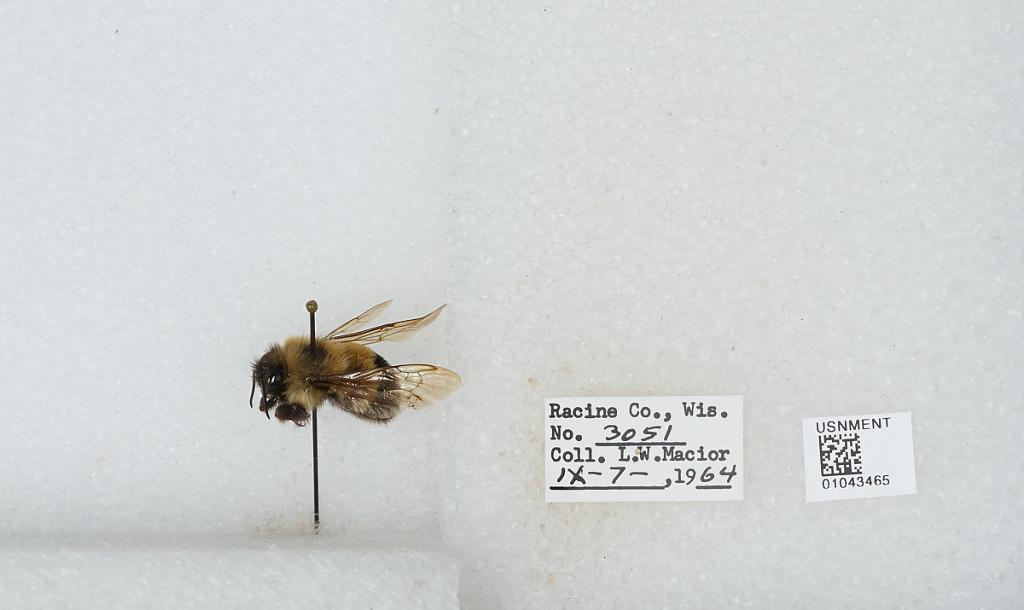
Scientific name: Bombus (Bombus) affinis Cresson
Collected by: L. Macior
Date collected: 1964-9-7
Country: United States
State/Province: Wisconsin
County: Racine
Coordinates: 42.78, -87.76